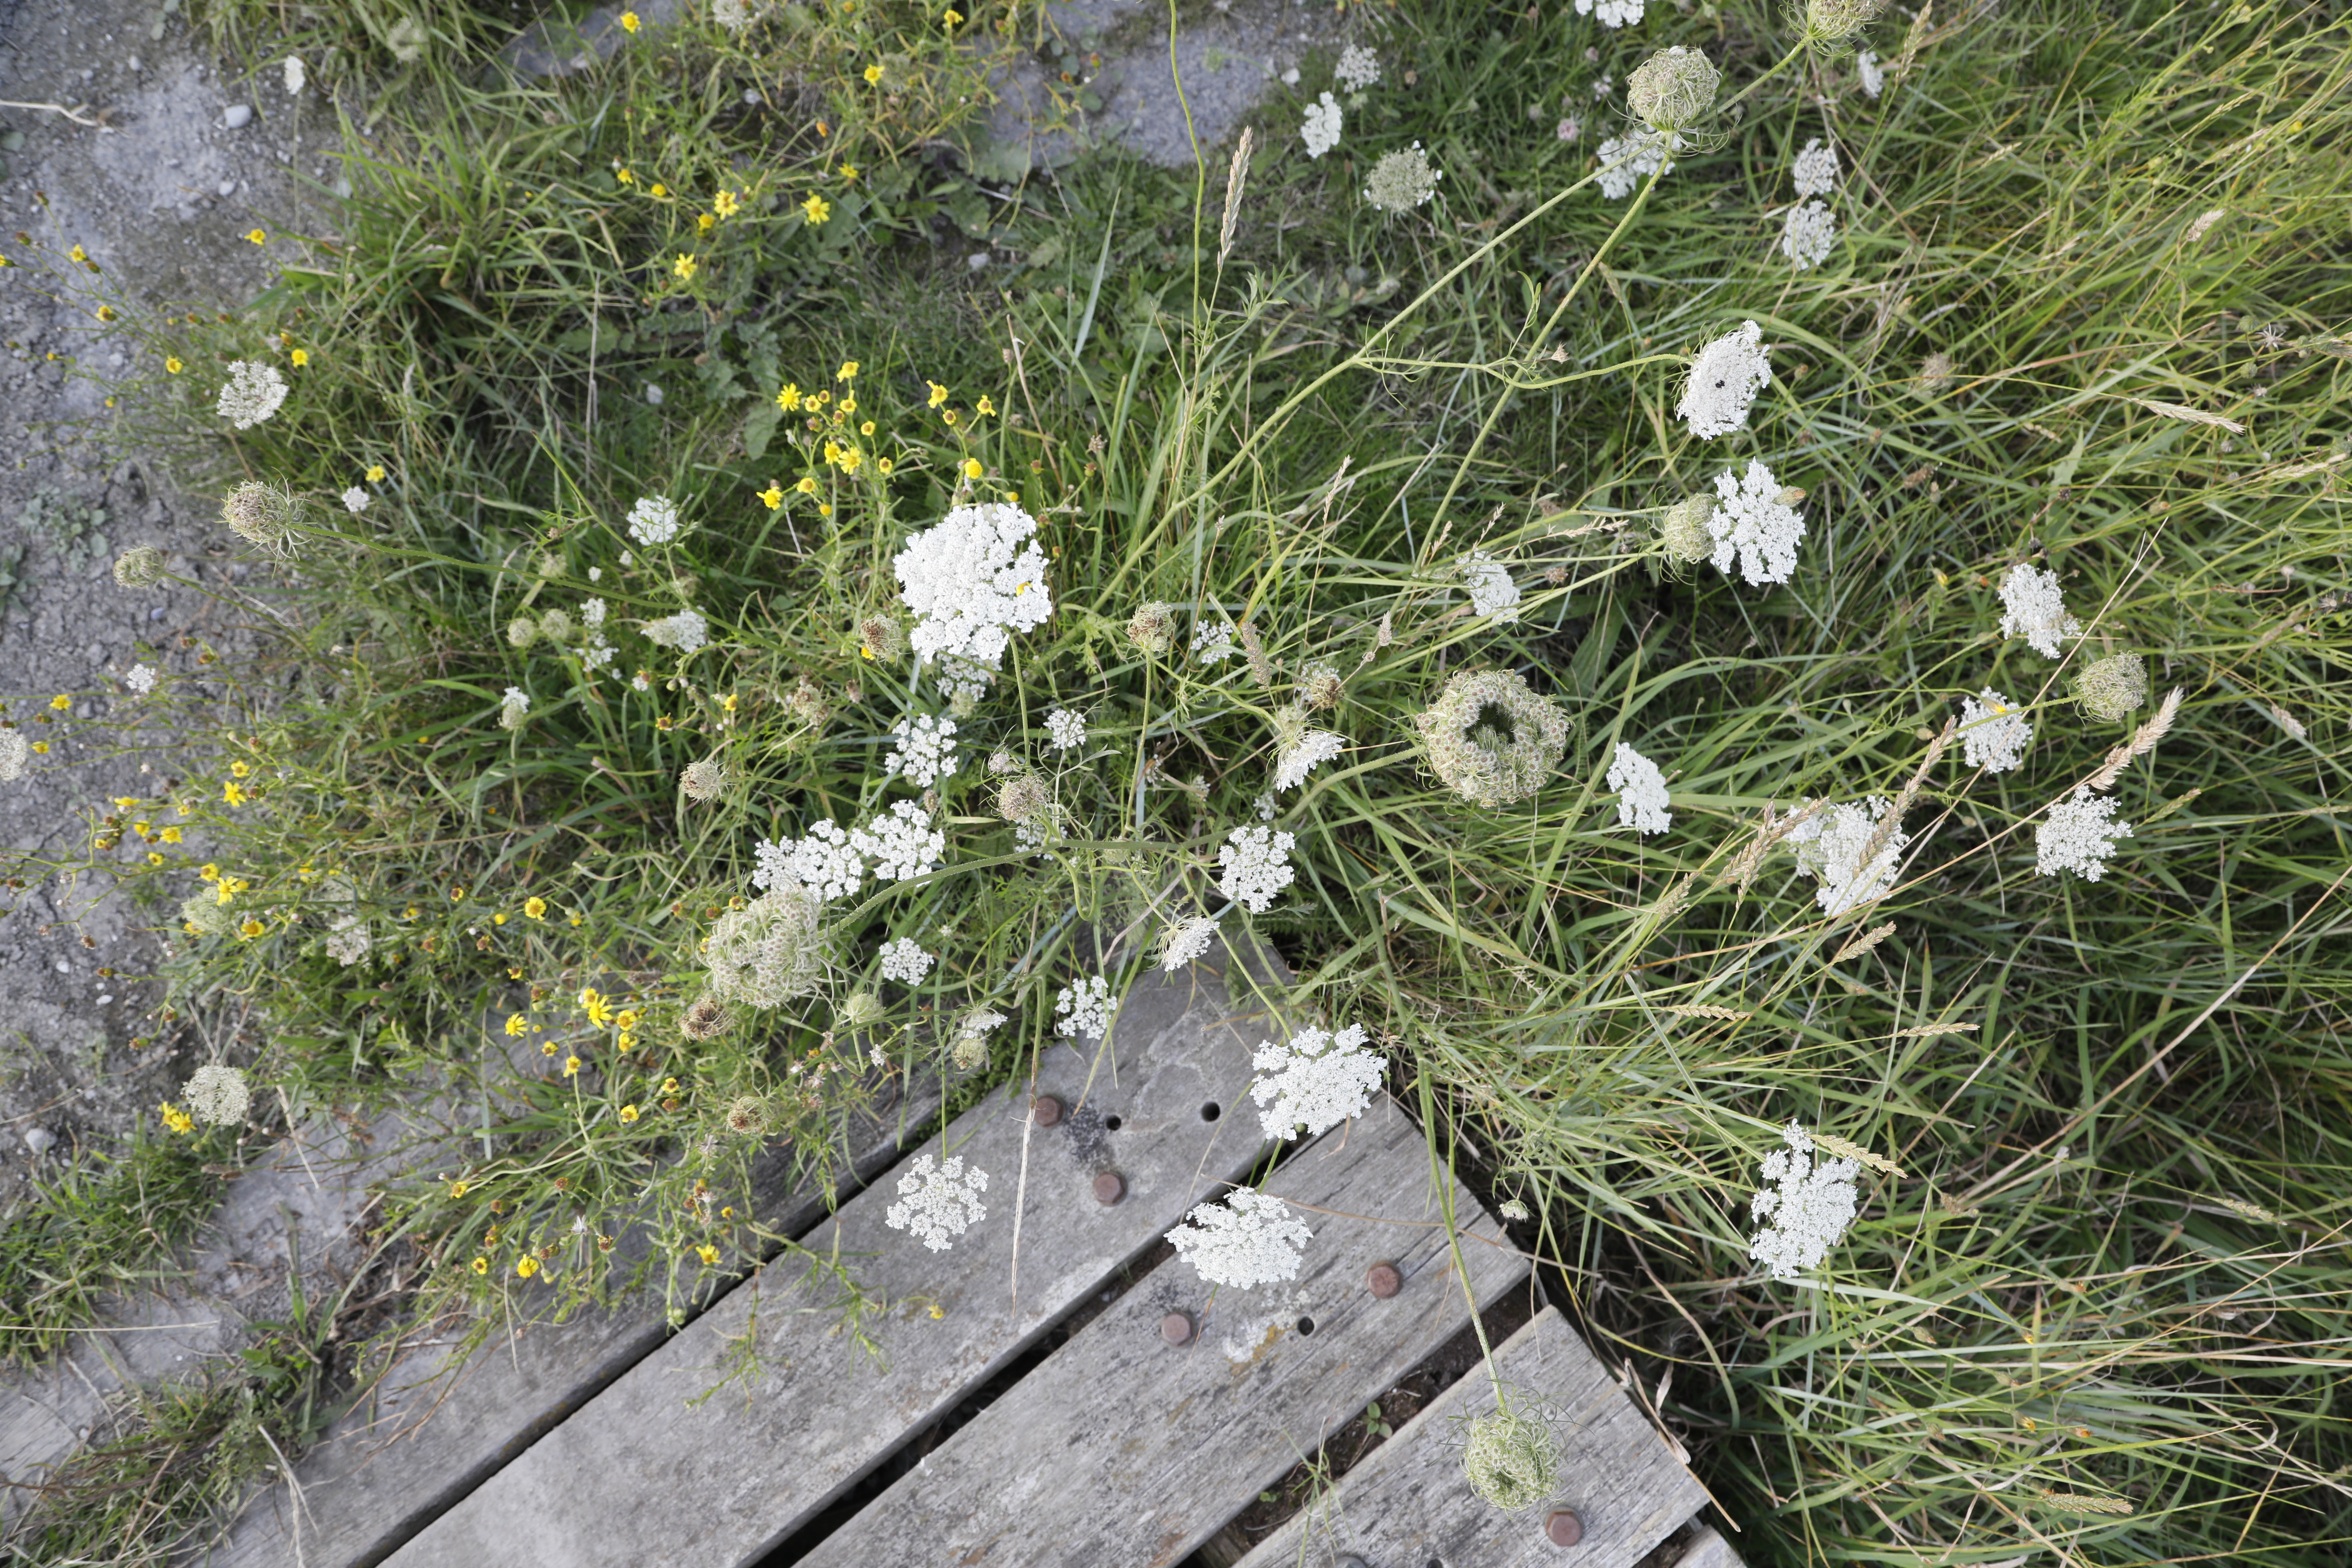
Plant species: Daucus carota, Senecio inaequidens